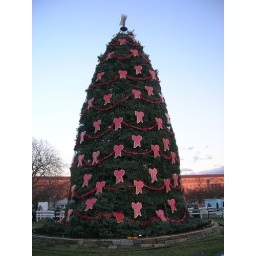
The National Christmas tree is a large, living, planted in the ground tree.